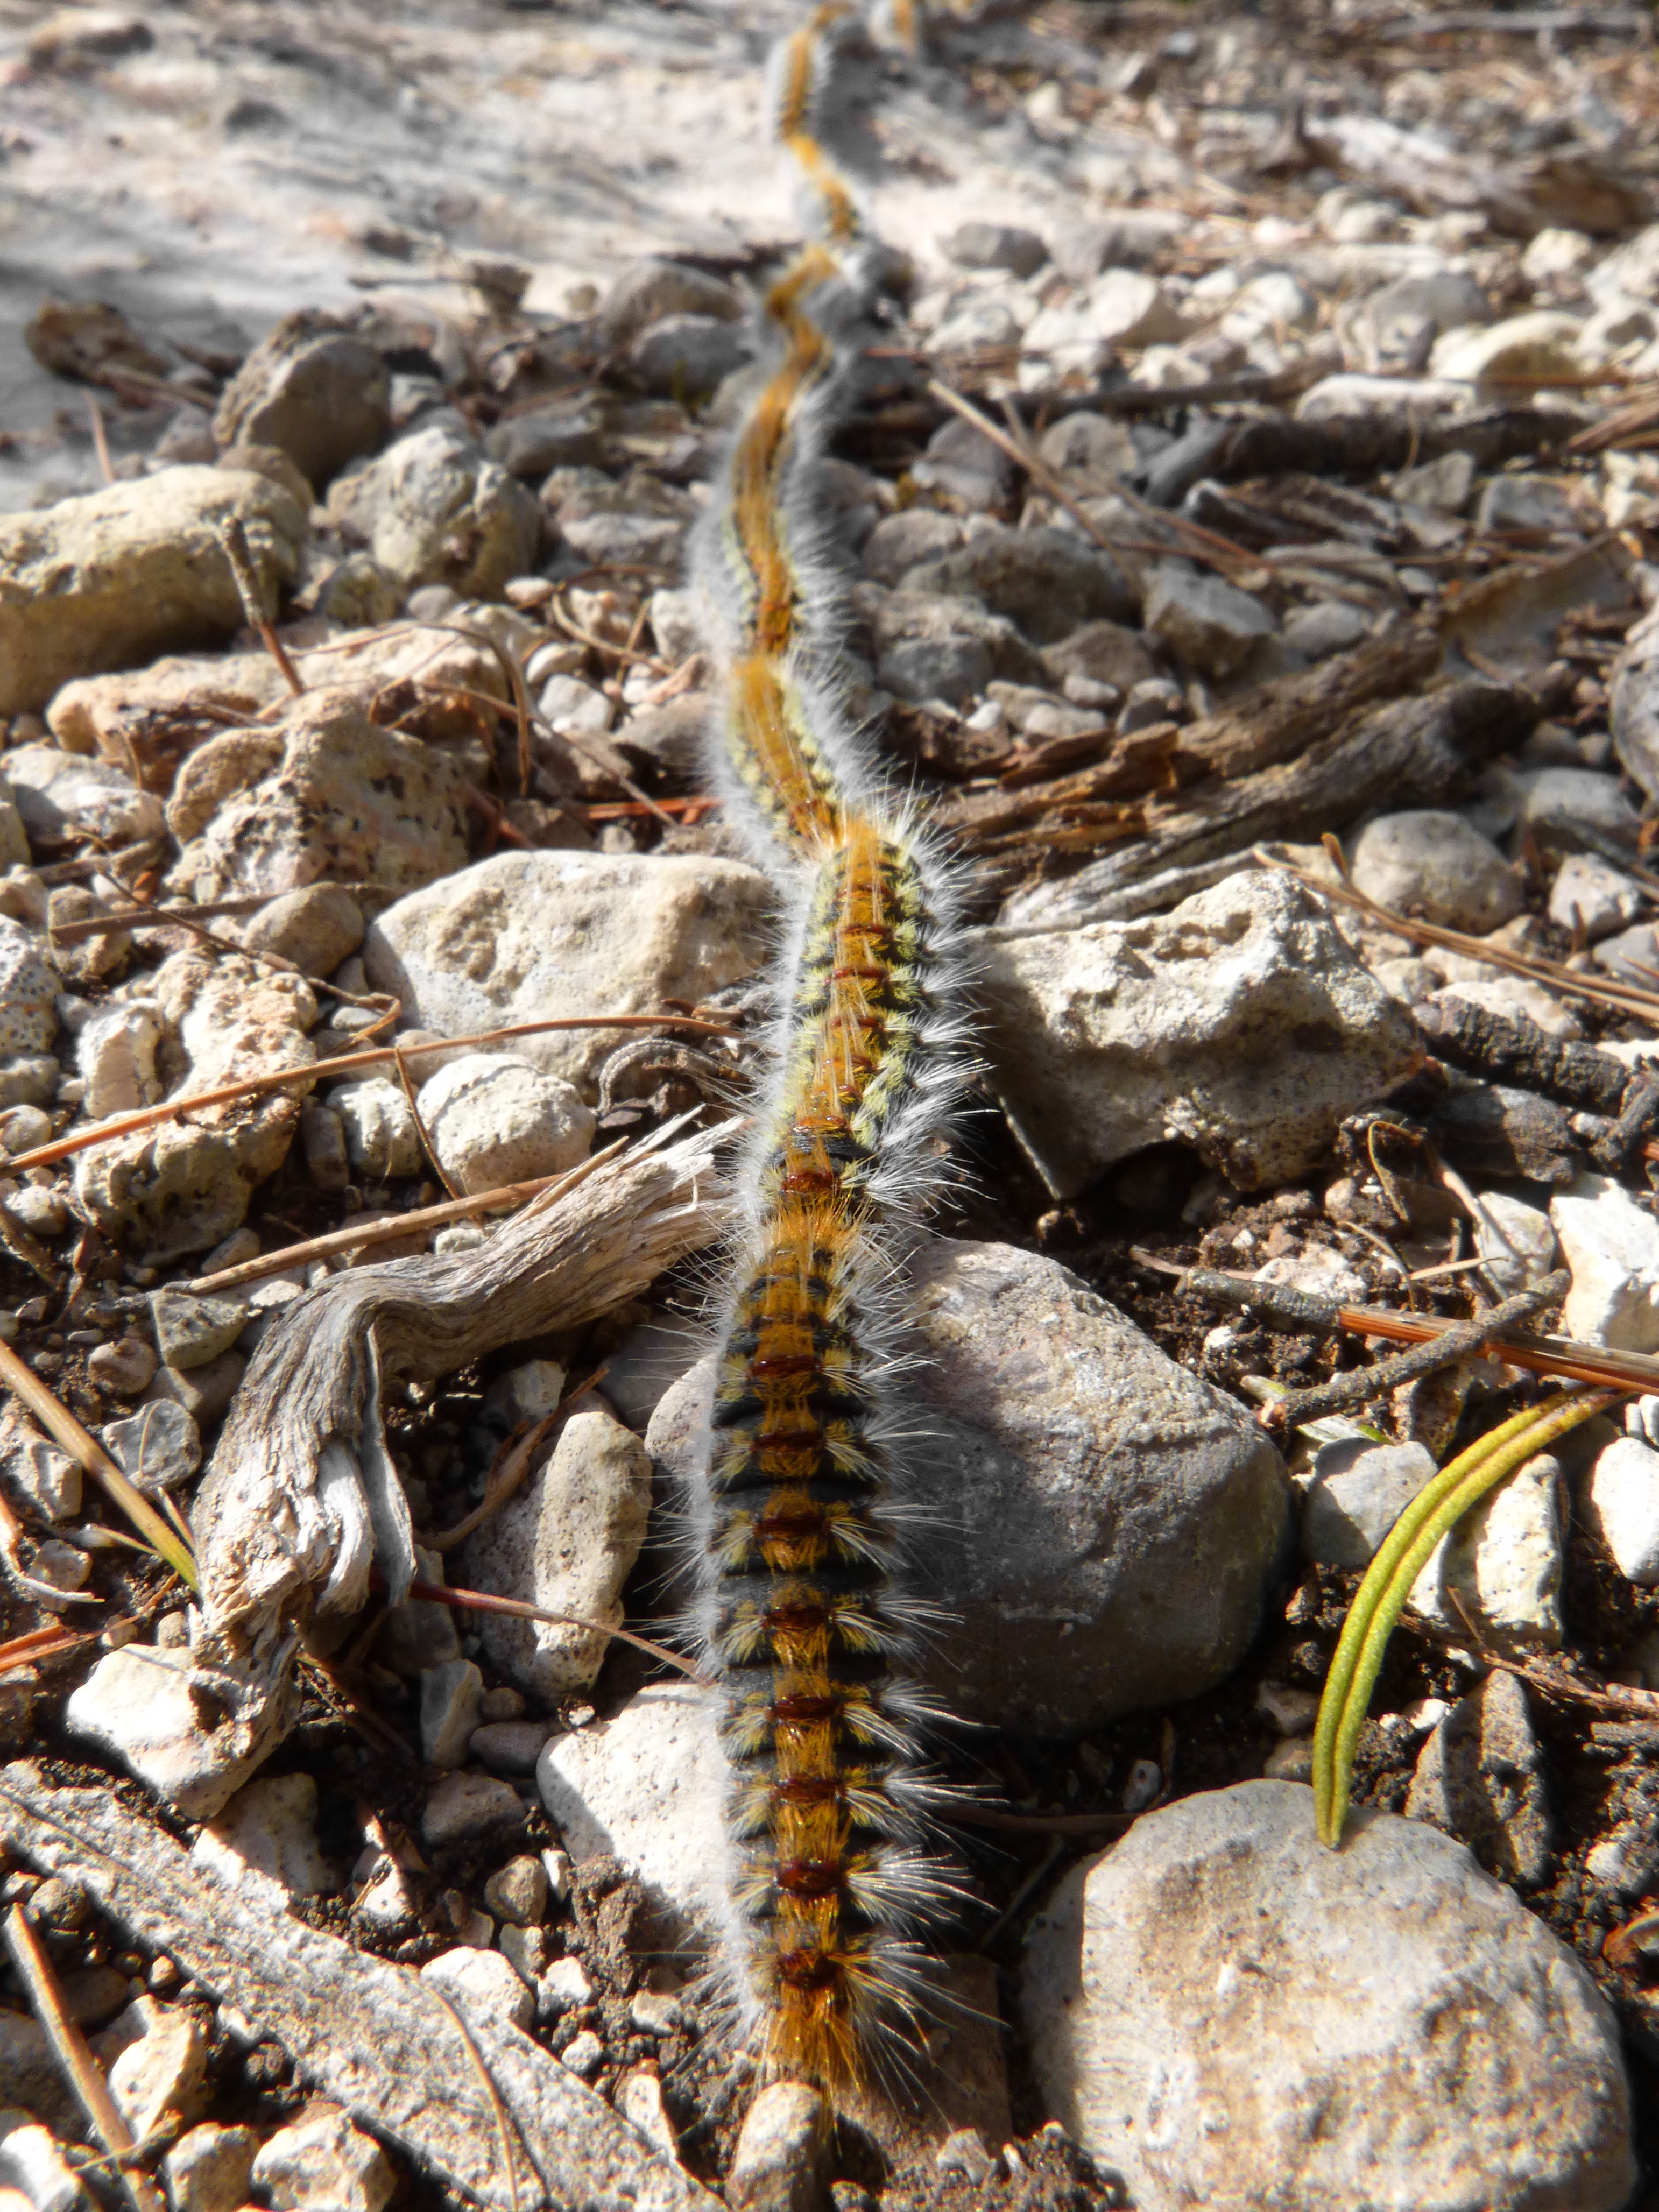
row, pine, wildlife, reptile, fauna, snake, plague, caterpillars, serpent, processionary, scaled reptile